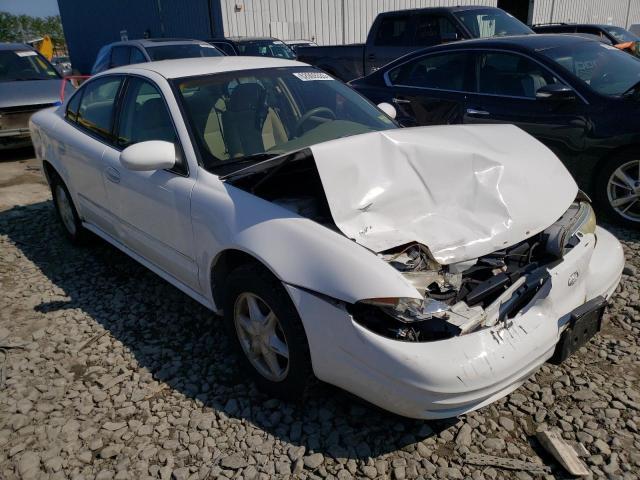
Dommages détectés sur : pare-choc avant, feu avant droit, capot, aile avant droite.
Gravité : majeur